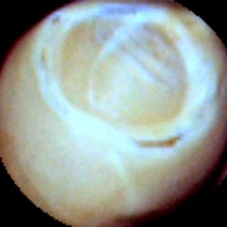
Label: Skin-damaged